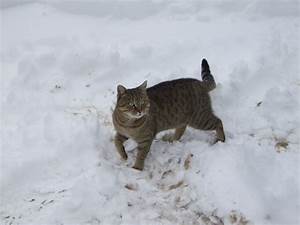
Label: gatto